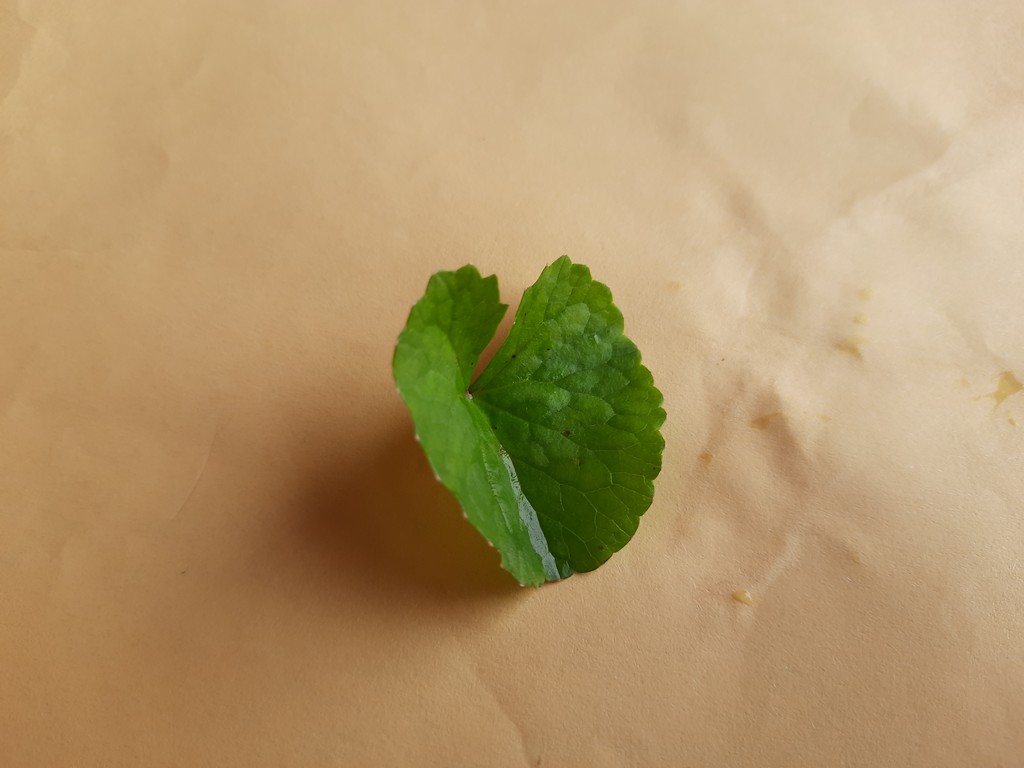
Label: Healthy